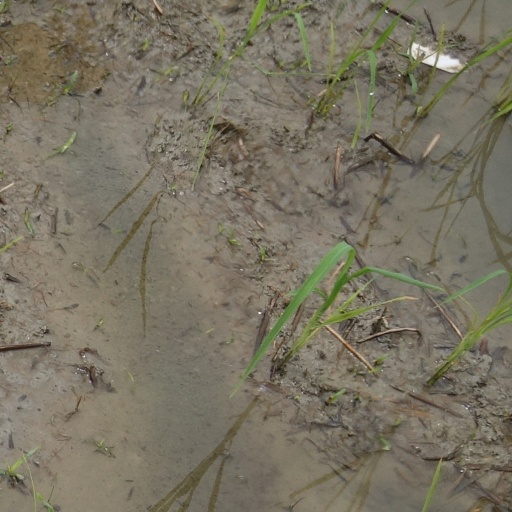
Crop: rice